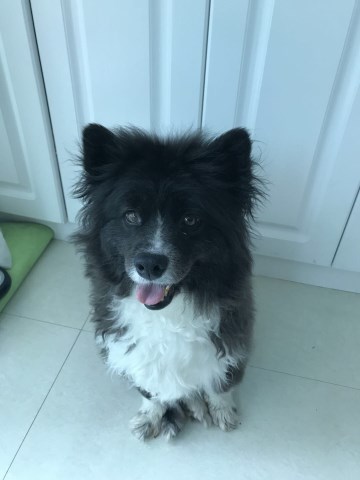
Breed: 806-n000129-papillon